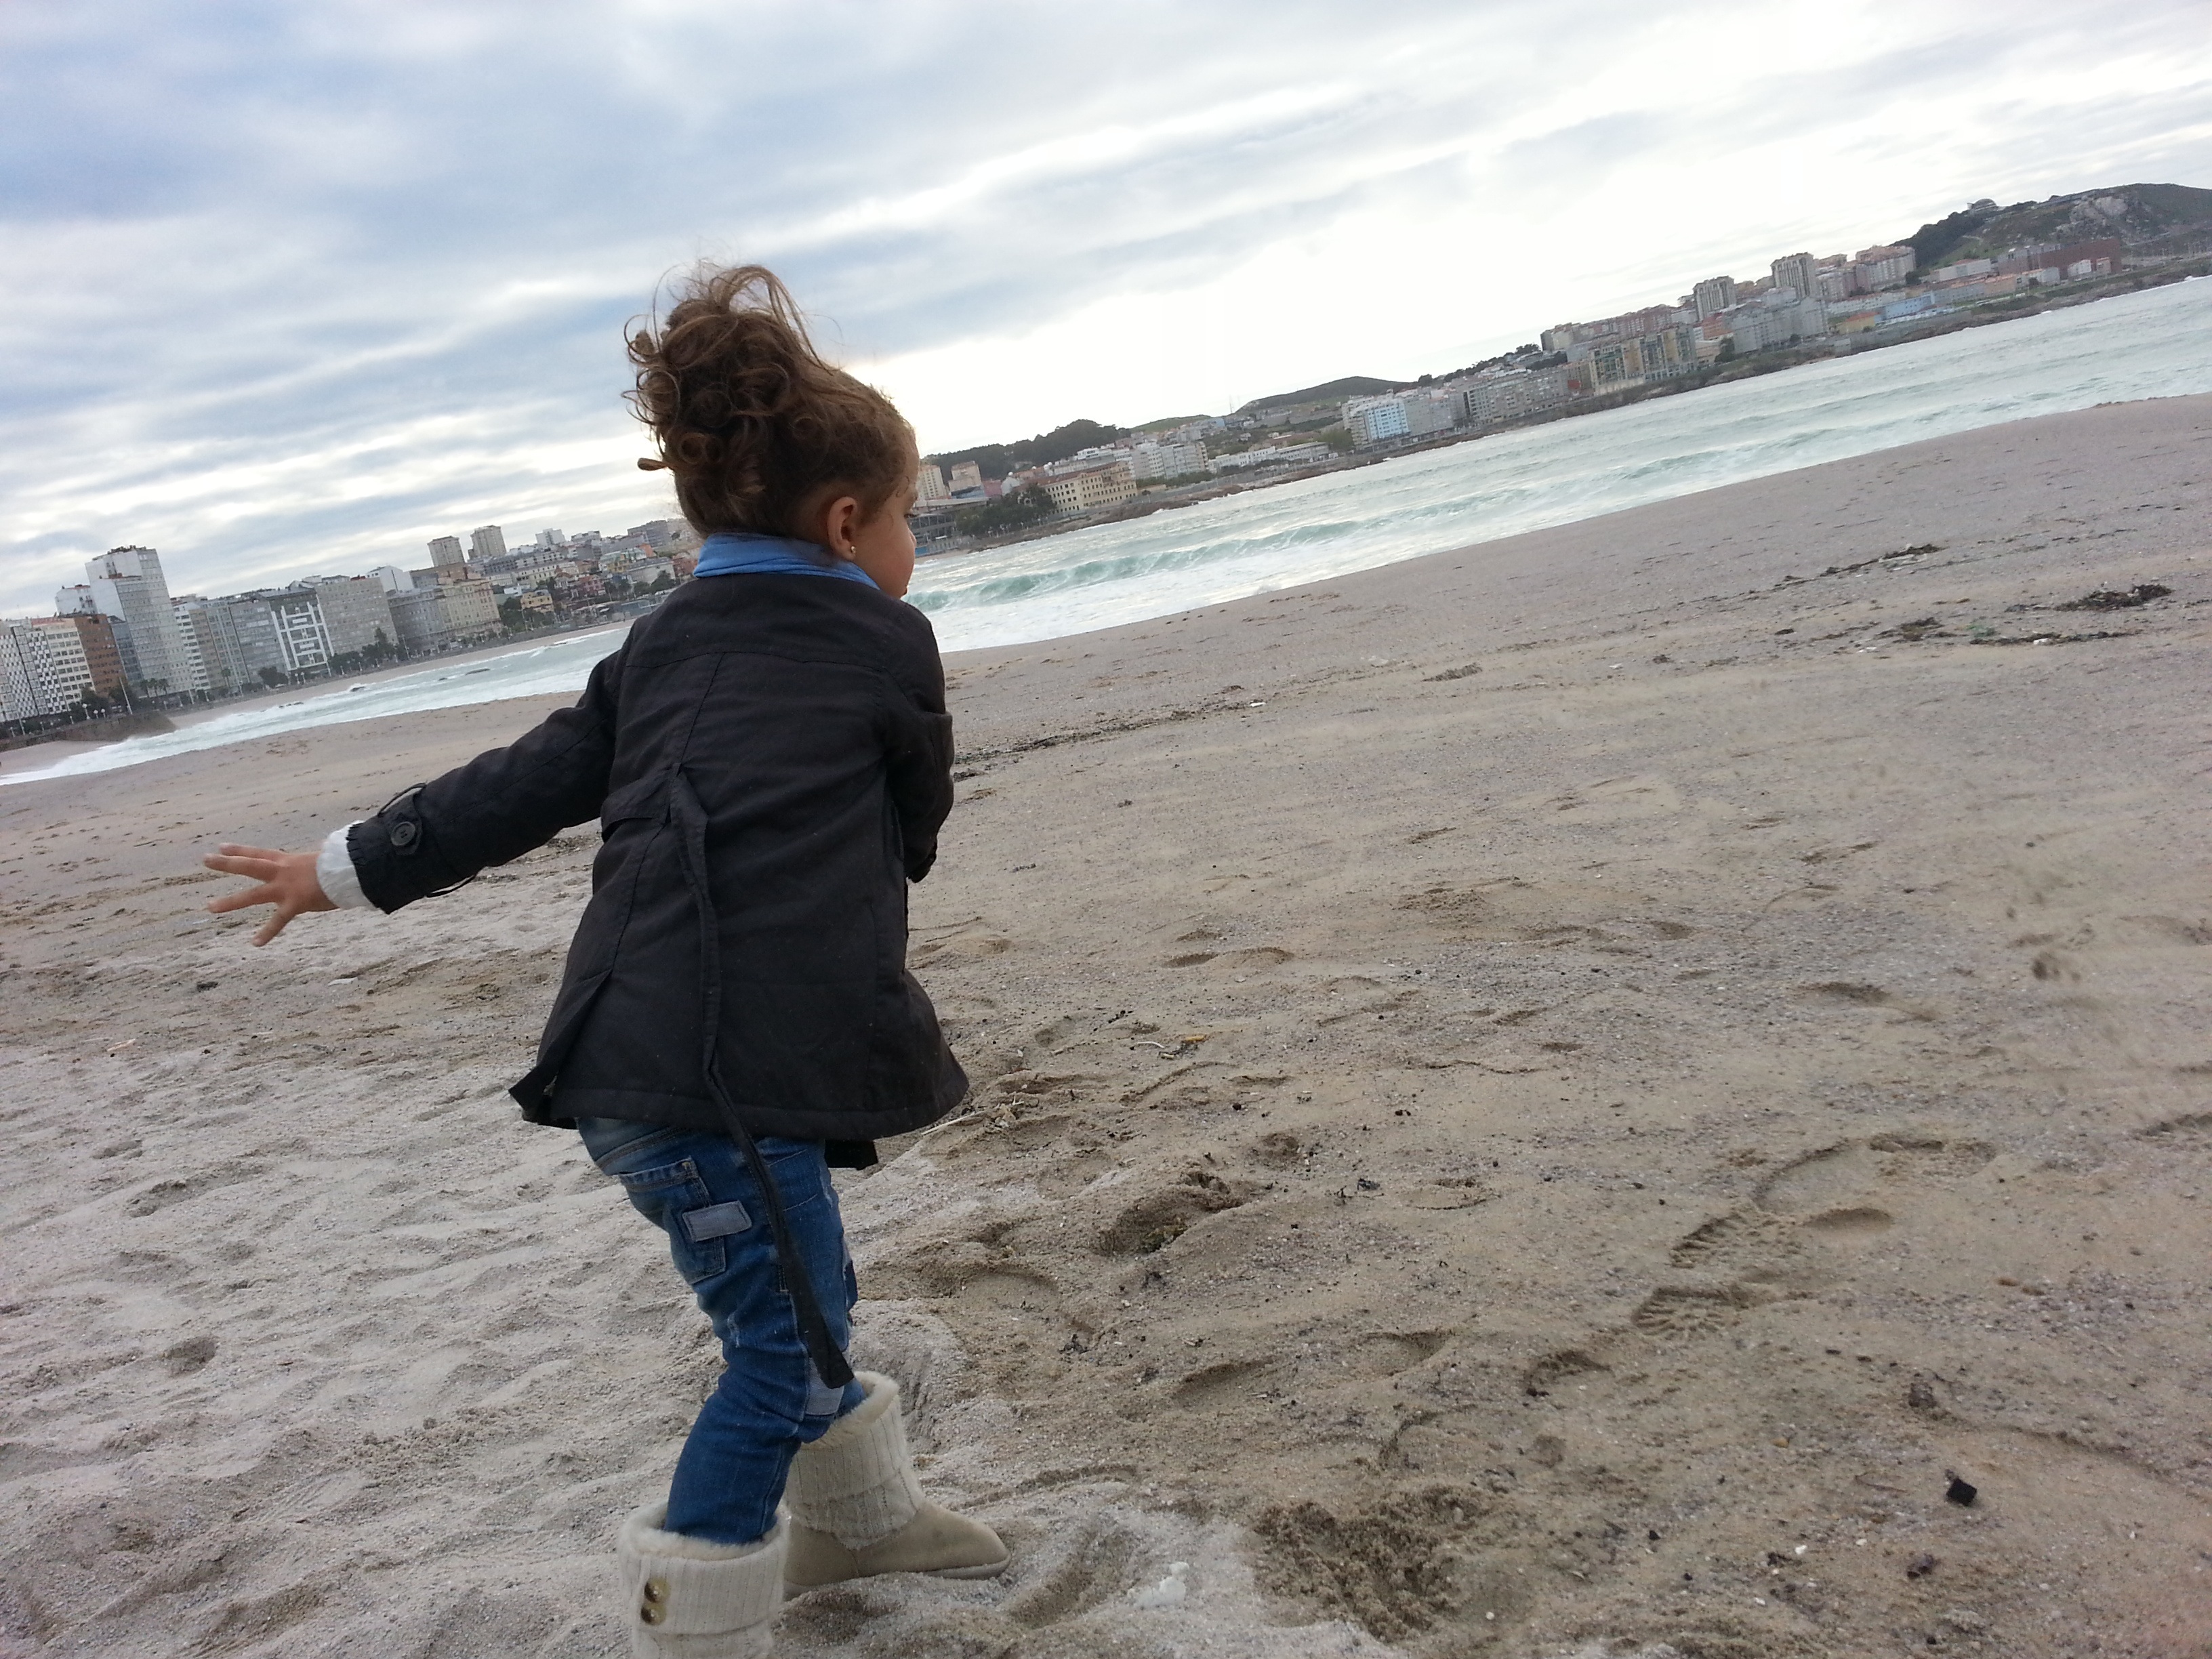
beach, sea, coast, sand, snow, winter, girl, wind, vacation, child, season, material, coru a